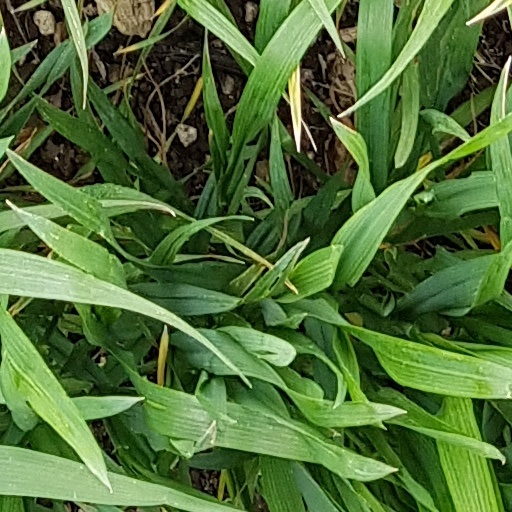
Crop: wheat